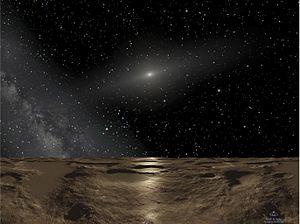
Super-Pluton, Aernus ou la planète extérieure est un hypothétique objet transneptunien, susceptible d'exister dans la zone externe du Système solaire, dont Patryk Lykawka et Tadashi Mukai ont supposé l'existence en 2008. C'est une des planètes hypothétiques correspondant au terme générique de planète X.
(90377) Sedna est un objet transneptunien du Système solaire d'un diamètre d'environ 1 000 kilomètres, ce qui en fait un candidat au statut de planète naine. En novembre 2013, sa distance au Soleil était d’environ 86,4 unités astronomiques, près de trois fois celle de Neptune. Cette position, cependant, est près de son périhélie ; son aphélie de 960 UA fait de Sedna, pendant la plus grande partie de son orbite, un des objets connus du Système solaire les plus lointains après les comètes à longue période.